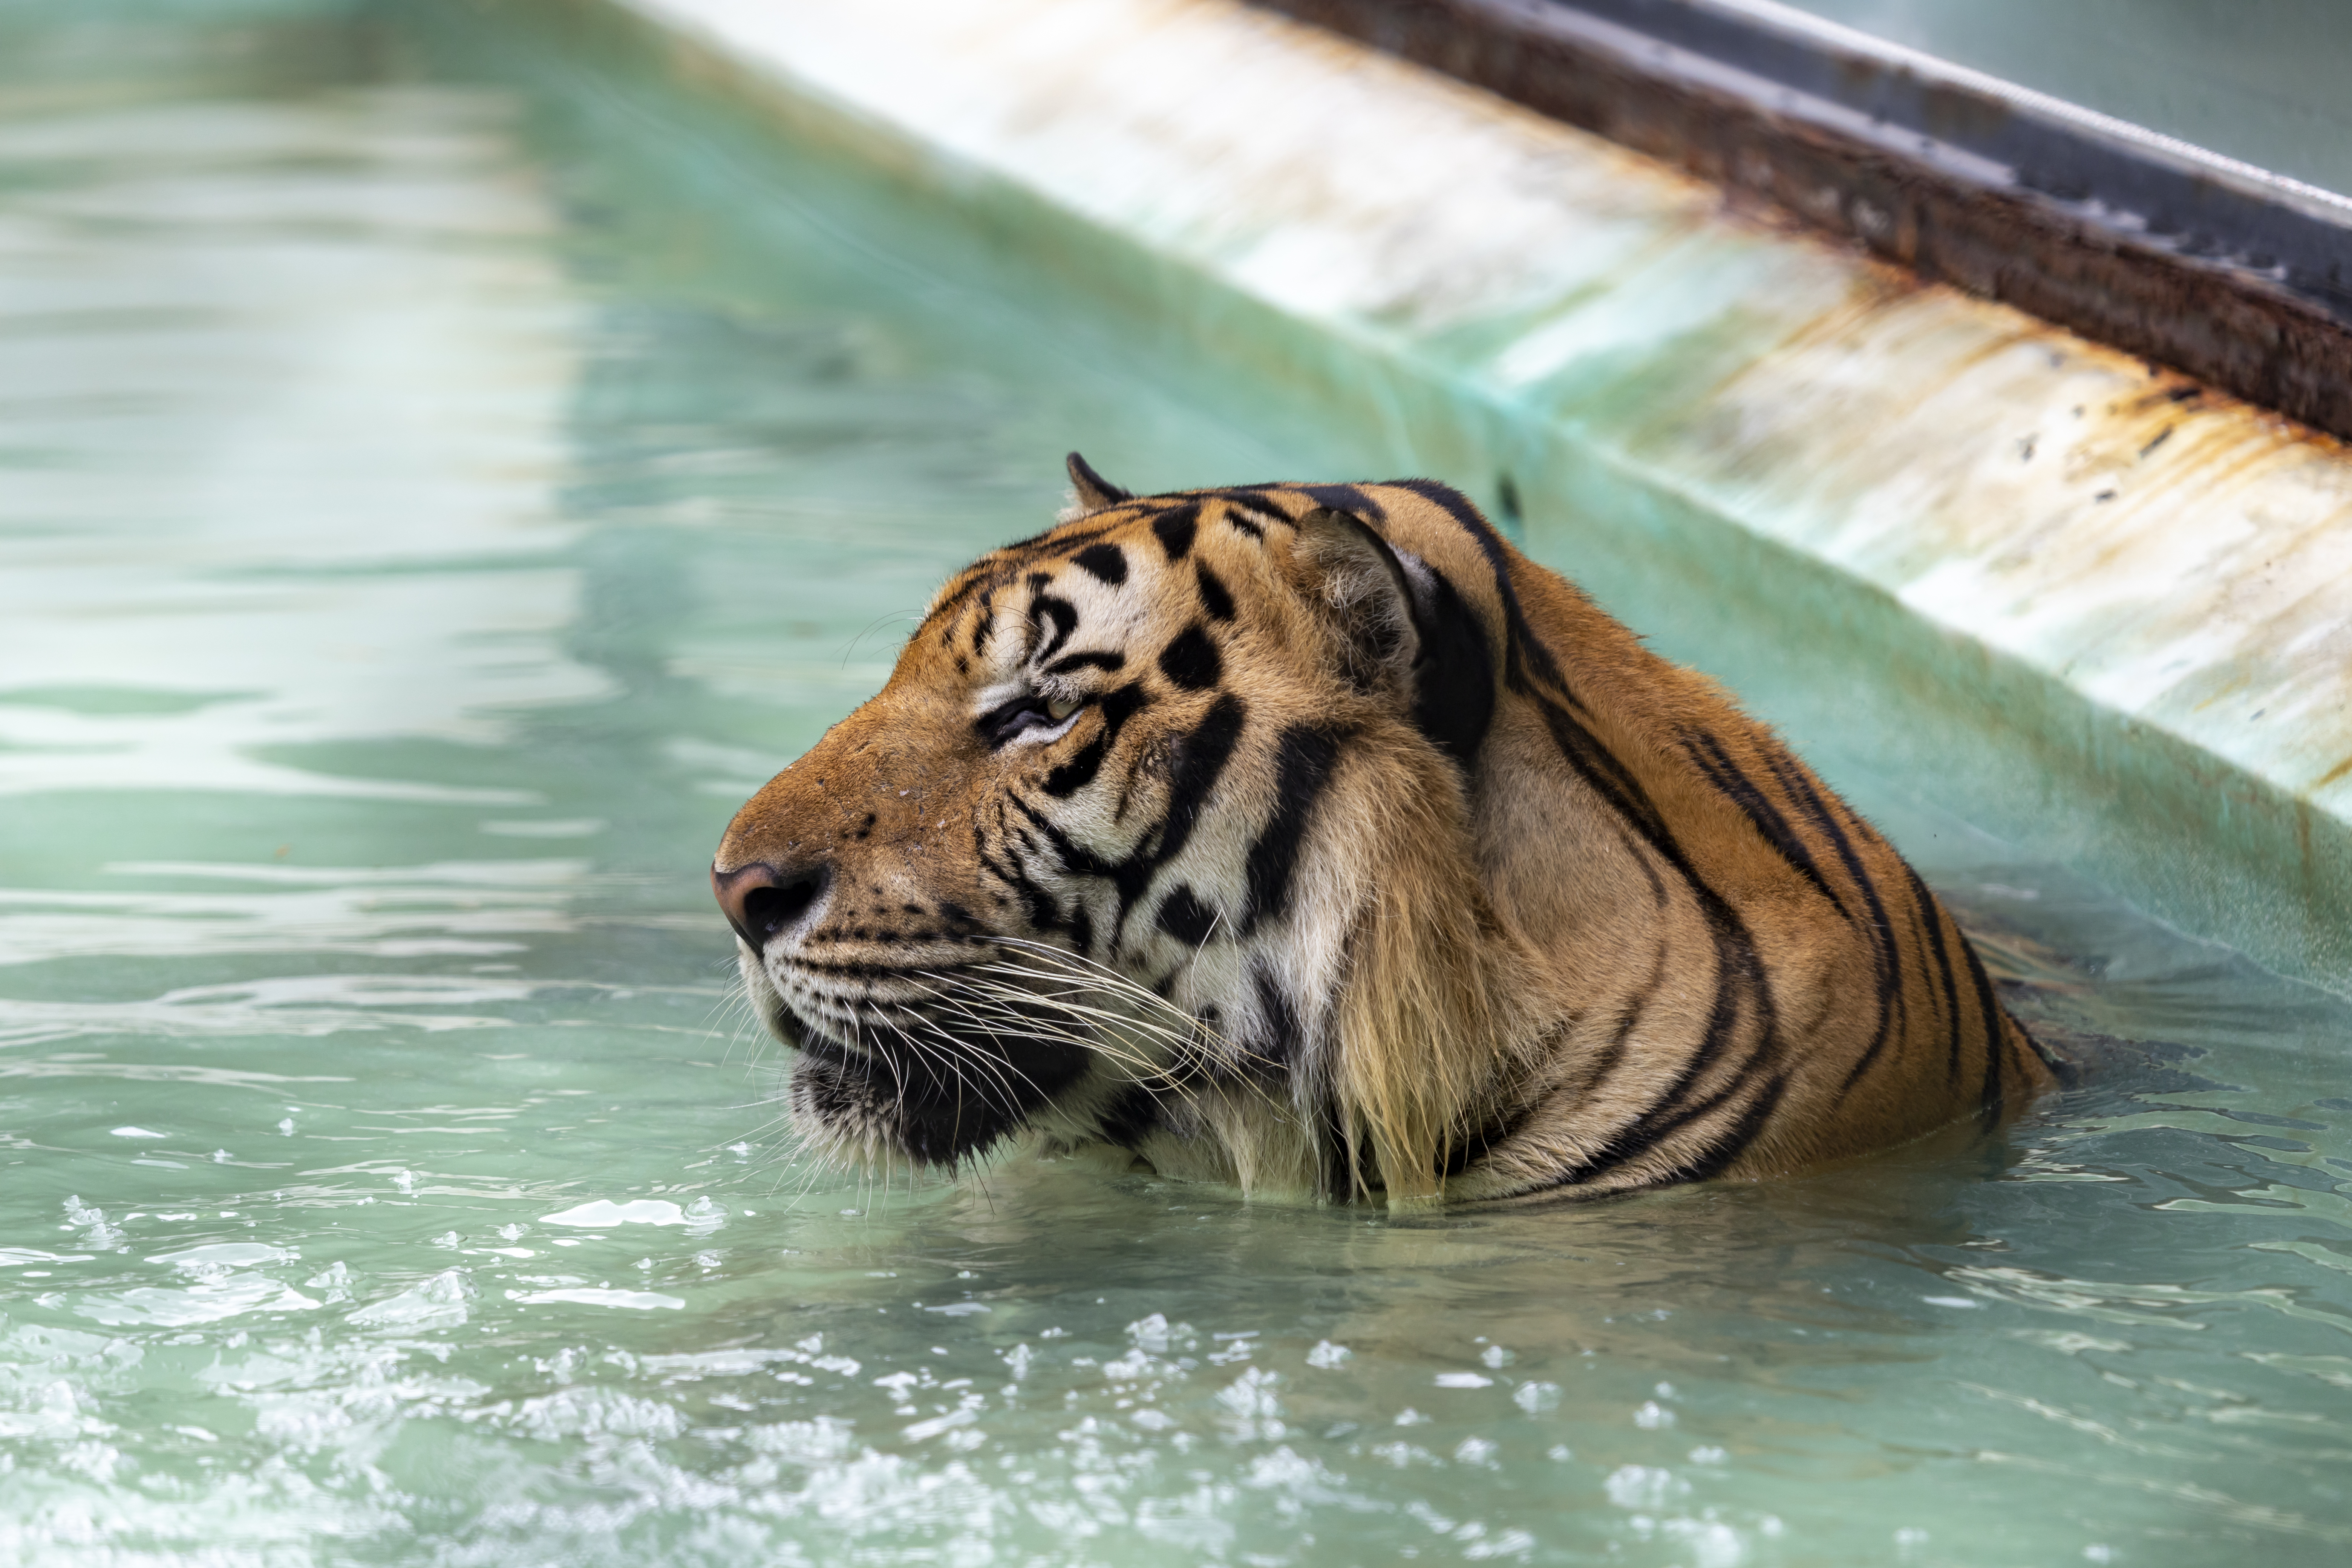
animal, asleep, beautiful, beauty, big, bored, carnivore, cat, character, cute, danger, day, design, emotion, face, feline, fun, funny, fur, happy, head, hot, hunter, isolated, jungle, lazy, leisure, lie, lifestyle, mammal, nature, orange, outdoor, paw, pet, portrait, predator, resting, sad, sleeping, sticker, striped, swim, thailand, tiger, tired, water, wild, wildlife, zoo, hair, bengal tiger, siberian tiger, eye, felidae, human body, fluid, organism, big cats, whiskers, fawn, terrestrial animal, snout, lake, liquid, grass